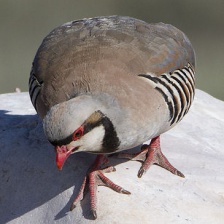
Species: CHUKAR PARTRIDGE
Scientific name: ALECTORIS CHUKAR
ImageNet parent category: partridge